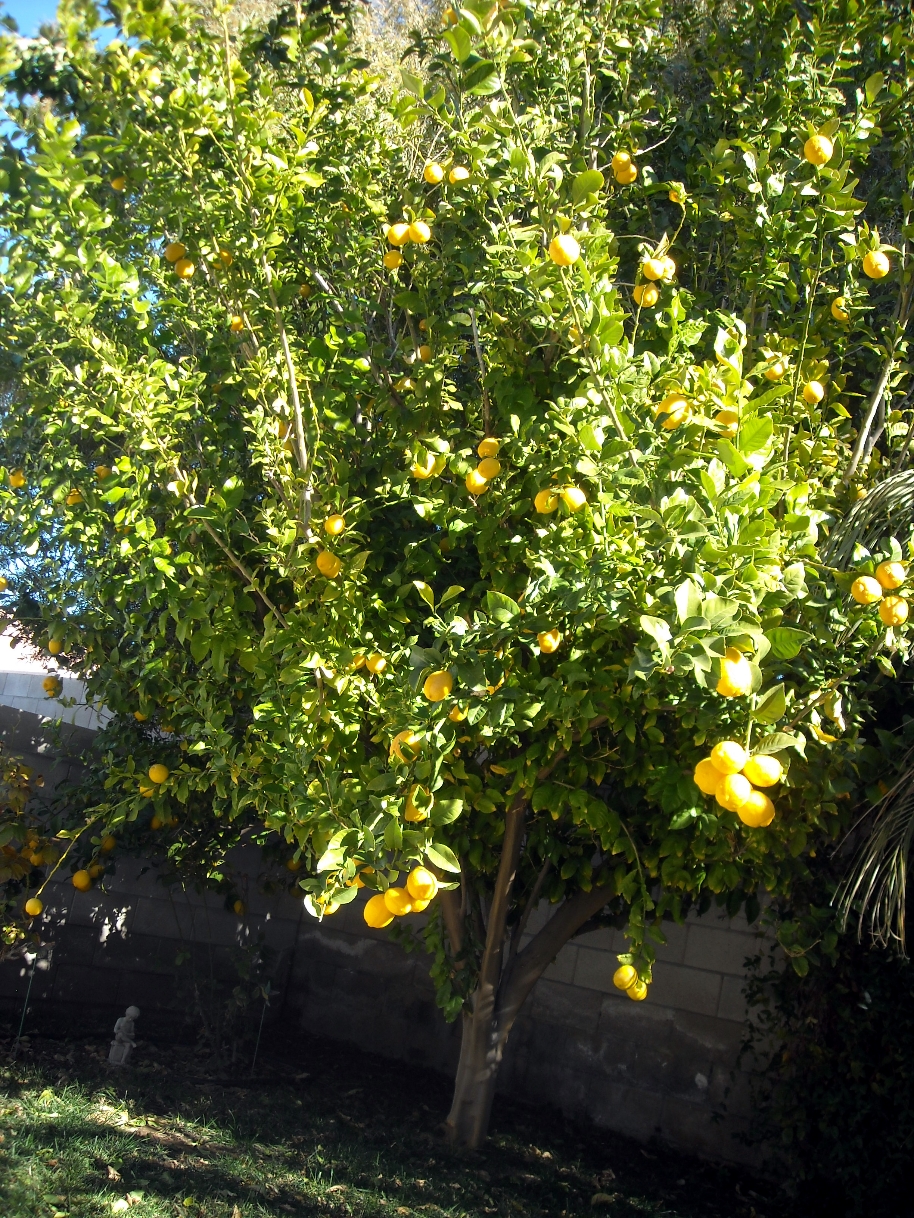
Label: Lemon